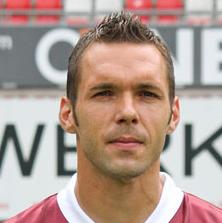
Age: 27